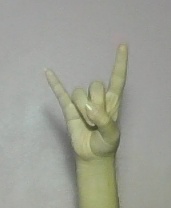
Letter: la